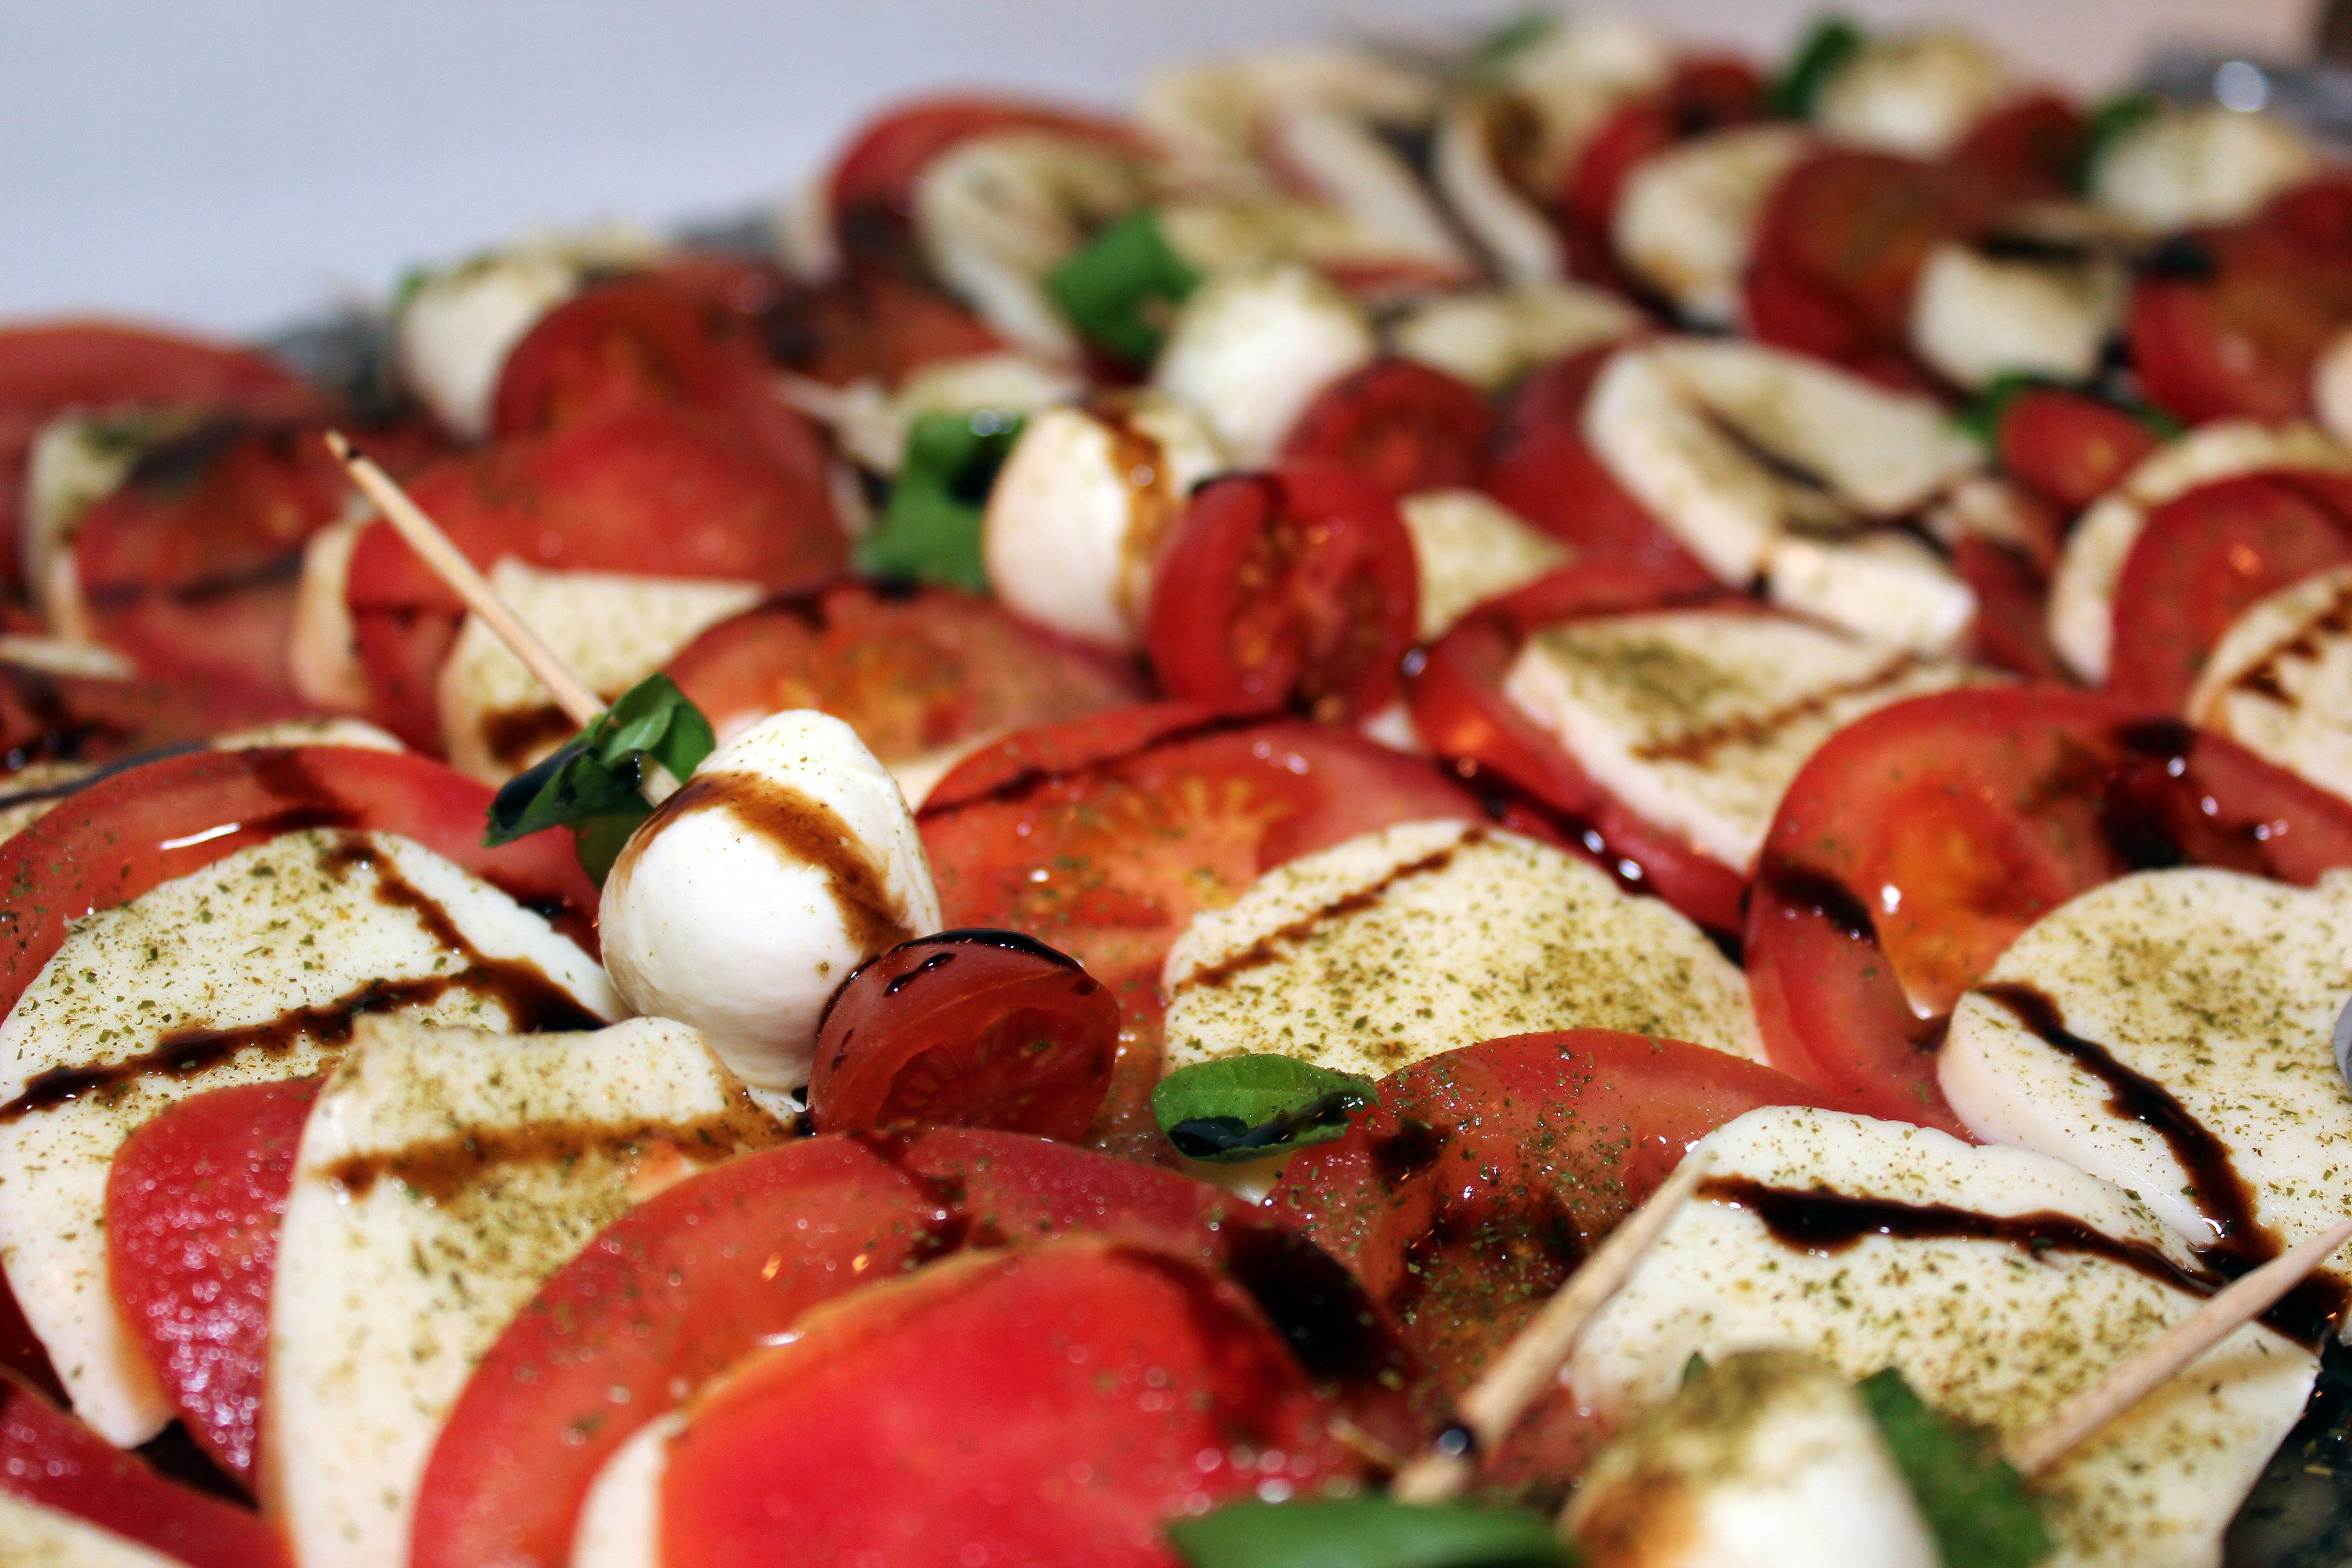
dish, meal, food, salad, red, vegetable, recipe, healthy, eat, cuisine, delicious, buffet, hearty, nutrition, chunks, tasty, tomatoes, canape, vegetarian food, frisch, of course, benefit from, mozzarella, appetizer, hors d oeuvre, finger food, cold buffet, feta, caprese salad